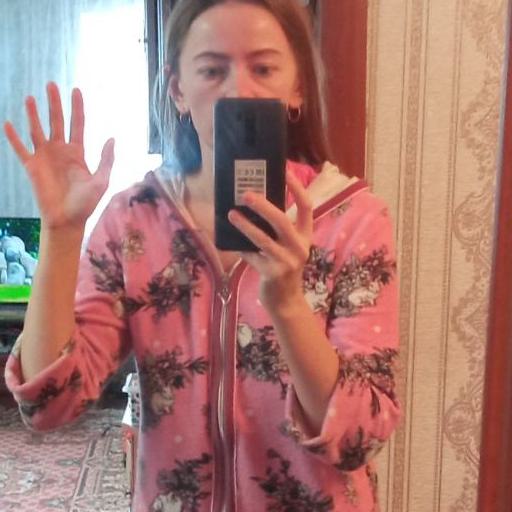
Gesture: no_gesture